2020 in amusement parks

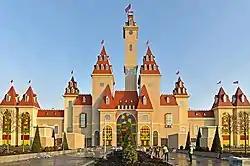
Dream Island Moscow opened in February.

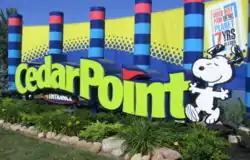
Cedar Point celebrated its 150th anniversary.

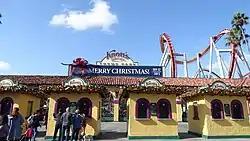
Knott's Berry Farm celebrated its centenary year in 2020.

All parks that are not listed here closed beginning in march due to the COVID pandemic and not reopening until later.